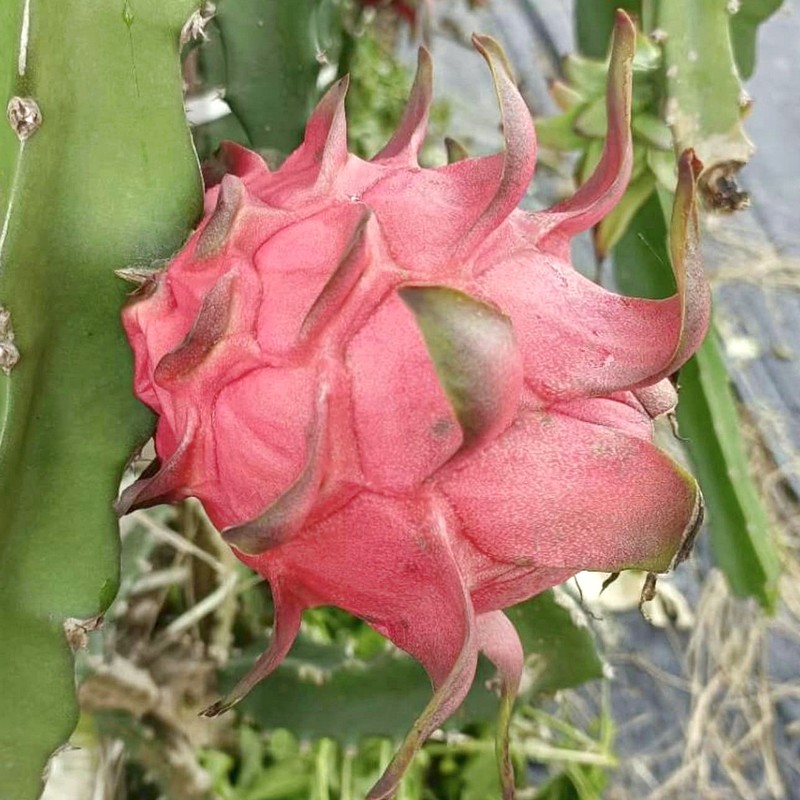
Label: Mature Dragon Fruit